Speed (1994 film)

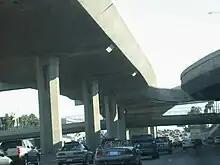
Part of the film featured the bus making its way onto Interstate 110 through the traffic.

Screenwriter Graham Yost was inspired to write "Speed" after hearing about the 1985 film "Runaway Train" from his father, Canadian television host Elwy Yost. Elwy mistakenly believed the train's out-of-control situation was caused by a bomb, leading Graham to think that such a concept would work better on a bus. He initially envisioned a bomb that would detonate if the bus dropped below 20 mph, but a friend suggested raising the speed limit to 50 mph. The film's ending was inspired by the 1976 film "Silver Streak". Originally titled "Minimum Speed", Yost renamed it "Speed" to avoid negative connotations associated with "minimum".